2012 Italian centre-left primary election

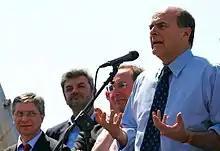
Bersani with the President of Emilia-Romagna, Vasco Errani, during the electoral campaign.

In fact, PD Secretary Pierluigi Bersani entered the campaign as a clear favorite, being able to cluster around himself the solid support of almost the whole party (he was endorsed by about the 90% of the over 300 PD MPs) and the highly influential CGIL. His leadership, however, was soon challenged by mayor Renzi, who already in 2011 had become the leader of a grassroots movement (defined "Rottamazione", Scrappage) that called for a radical renewal of the party governing boards, considered responsible for the collapse of both Prodi governments and, more in general, the inability to counter Silvio Berlusconi's appeal and policies over the previous 20 years. Renzi's relatively young age and continuous attacks on several prominent party leaders (especially on former PM Massimo D'Alema, that ignited a heated squabble) helped him gain the label of "anti-establishment" candidate, and, in a climate of general deep discontent towards the whole political class, this resulted in a dramatic increase in popularity across the whole political spectrum. On the other hand, his political stances, based on a centrist platform and open to a moderate liberalism (with frequent remarks to Tony Blair's New Labour), alienated many leftists and led to the charge of trying to win the primaries by relying mostly on the support of right-wing electors.